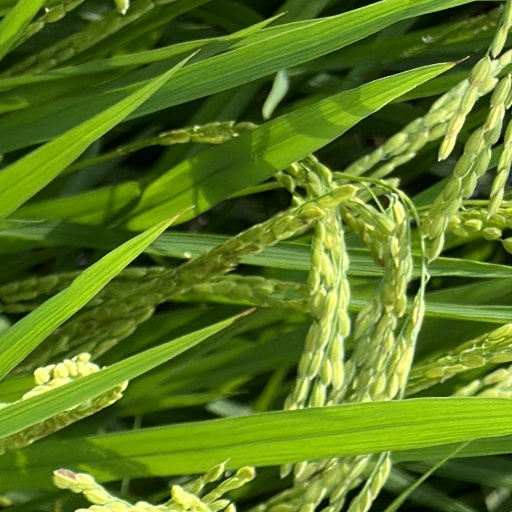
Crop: rice